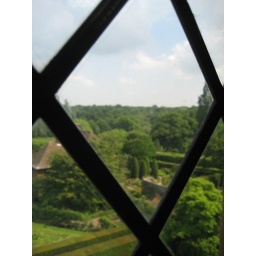
view from stairwell window in Castle Tower ( clock tower )